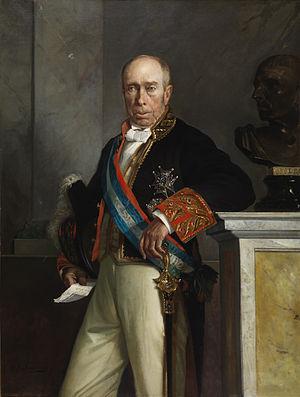
Antonio Alcalá Galiano y Fernández de Villavicencio est un homme politique et écrivain romantique espagnol.